The Secret Invasion

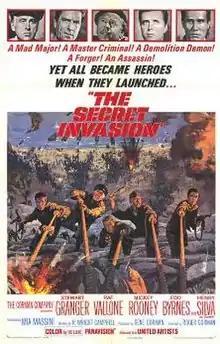
Original film poster by Howard Terpning

The Secret Invasion is a 1964 American action war film directed by Roger Corman. It stars Stewart Granger, Raf Vallone, Mickey Rooney, Edd Byrnes, Henry Silva, Mia Massini, and William Campbell. Appearing three years before "The Dirty Dozen" (1967), the film features a similar World War II mission where convicts are recruited by the Allies for an extremely hazardous operation behind enemy lines, with any convicts surviving the mission receiving a pardon.